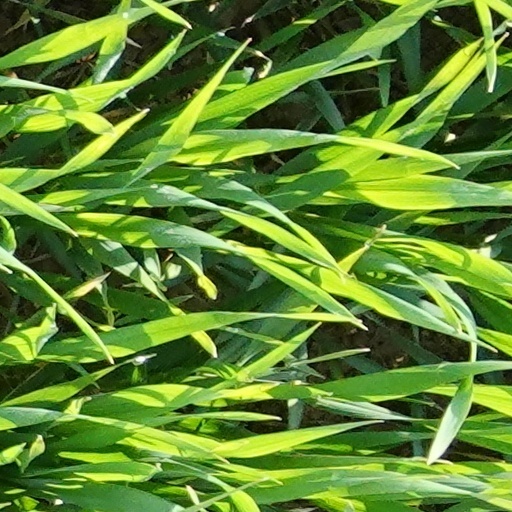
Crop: wheat